History of St. Louis

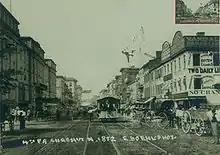
4th Fa. Chesnut N., 1872

Missouri was admitted as a slave state. During the 1840s, the number of slaves increased but their percentage relative to the population declined; during the 1850s, both the number and percentage declined. Roughly 3,200 free blacks and slaves lived in St. Louis in 1850, working as domestic servants, artisans, crew on the riverboats and stevedores.